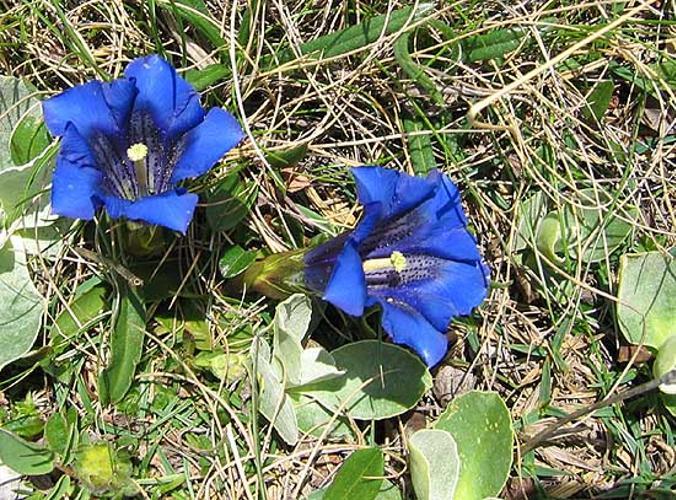
Label: stemless gentian